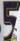
Number: 5